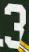
Number: 3